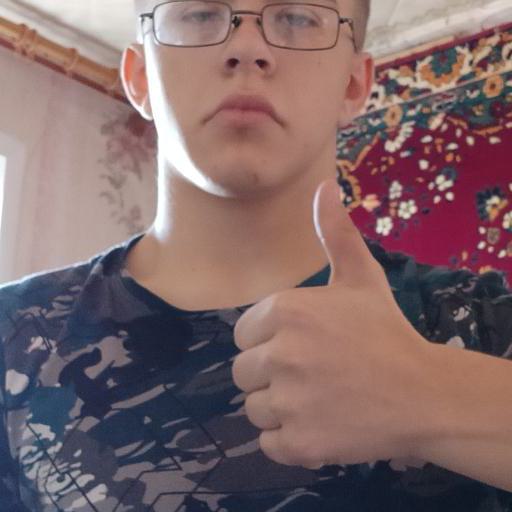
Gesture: like